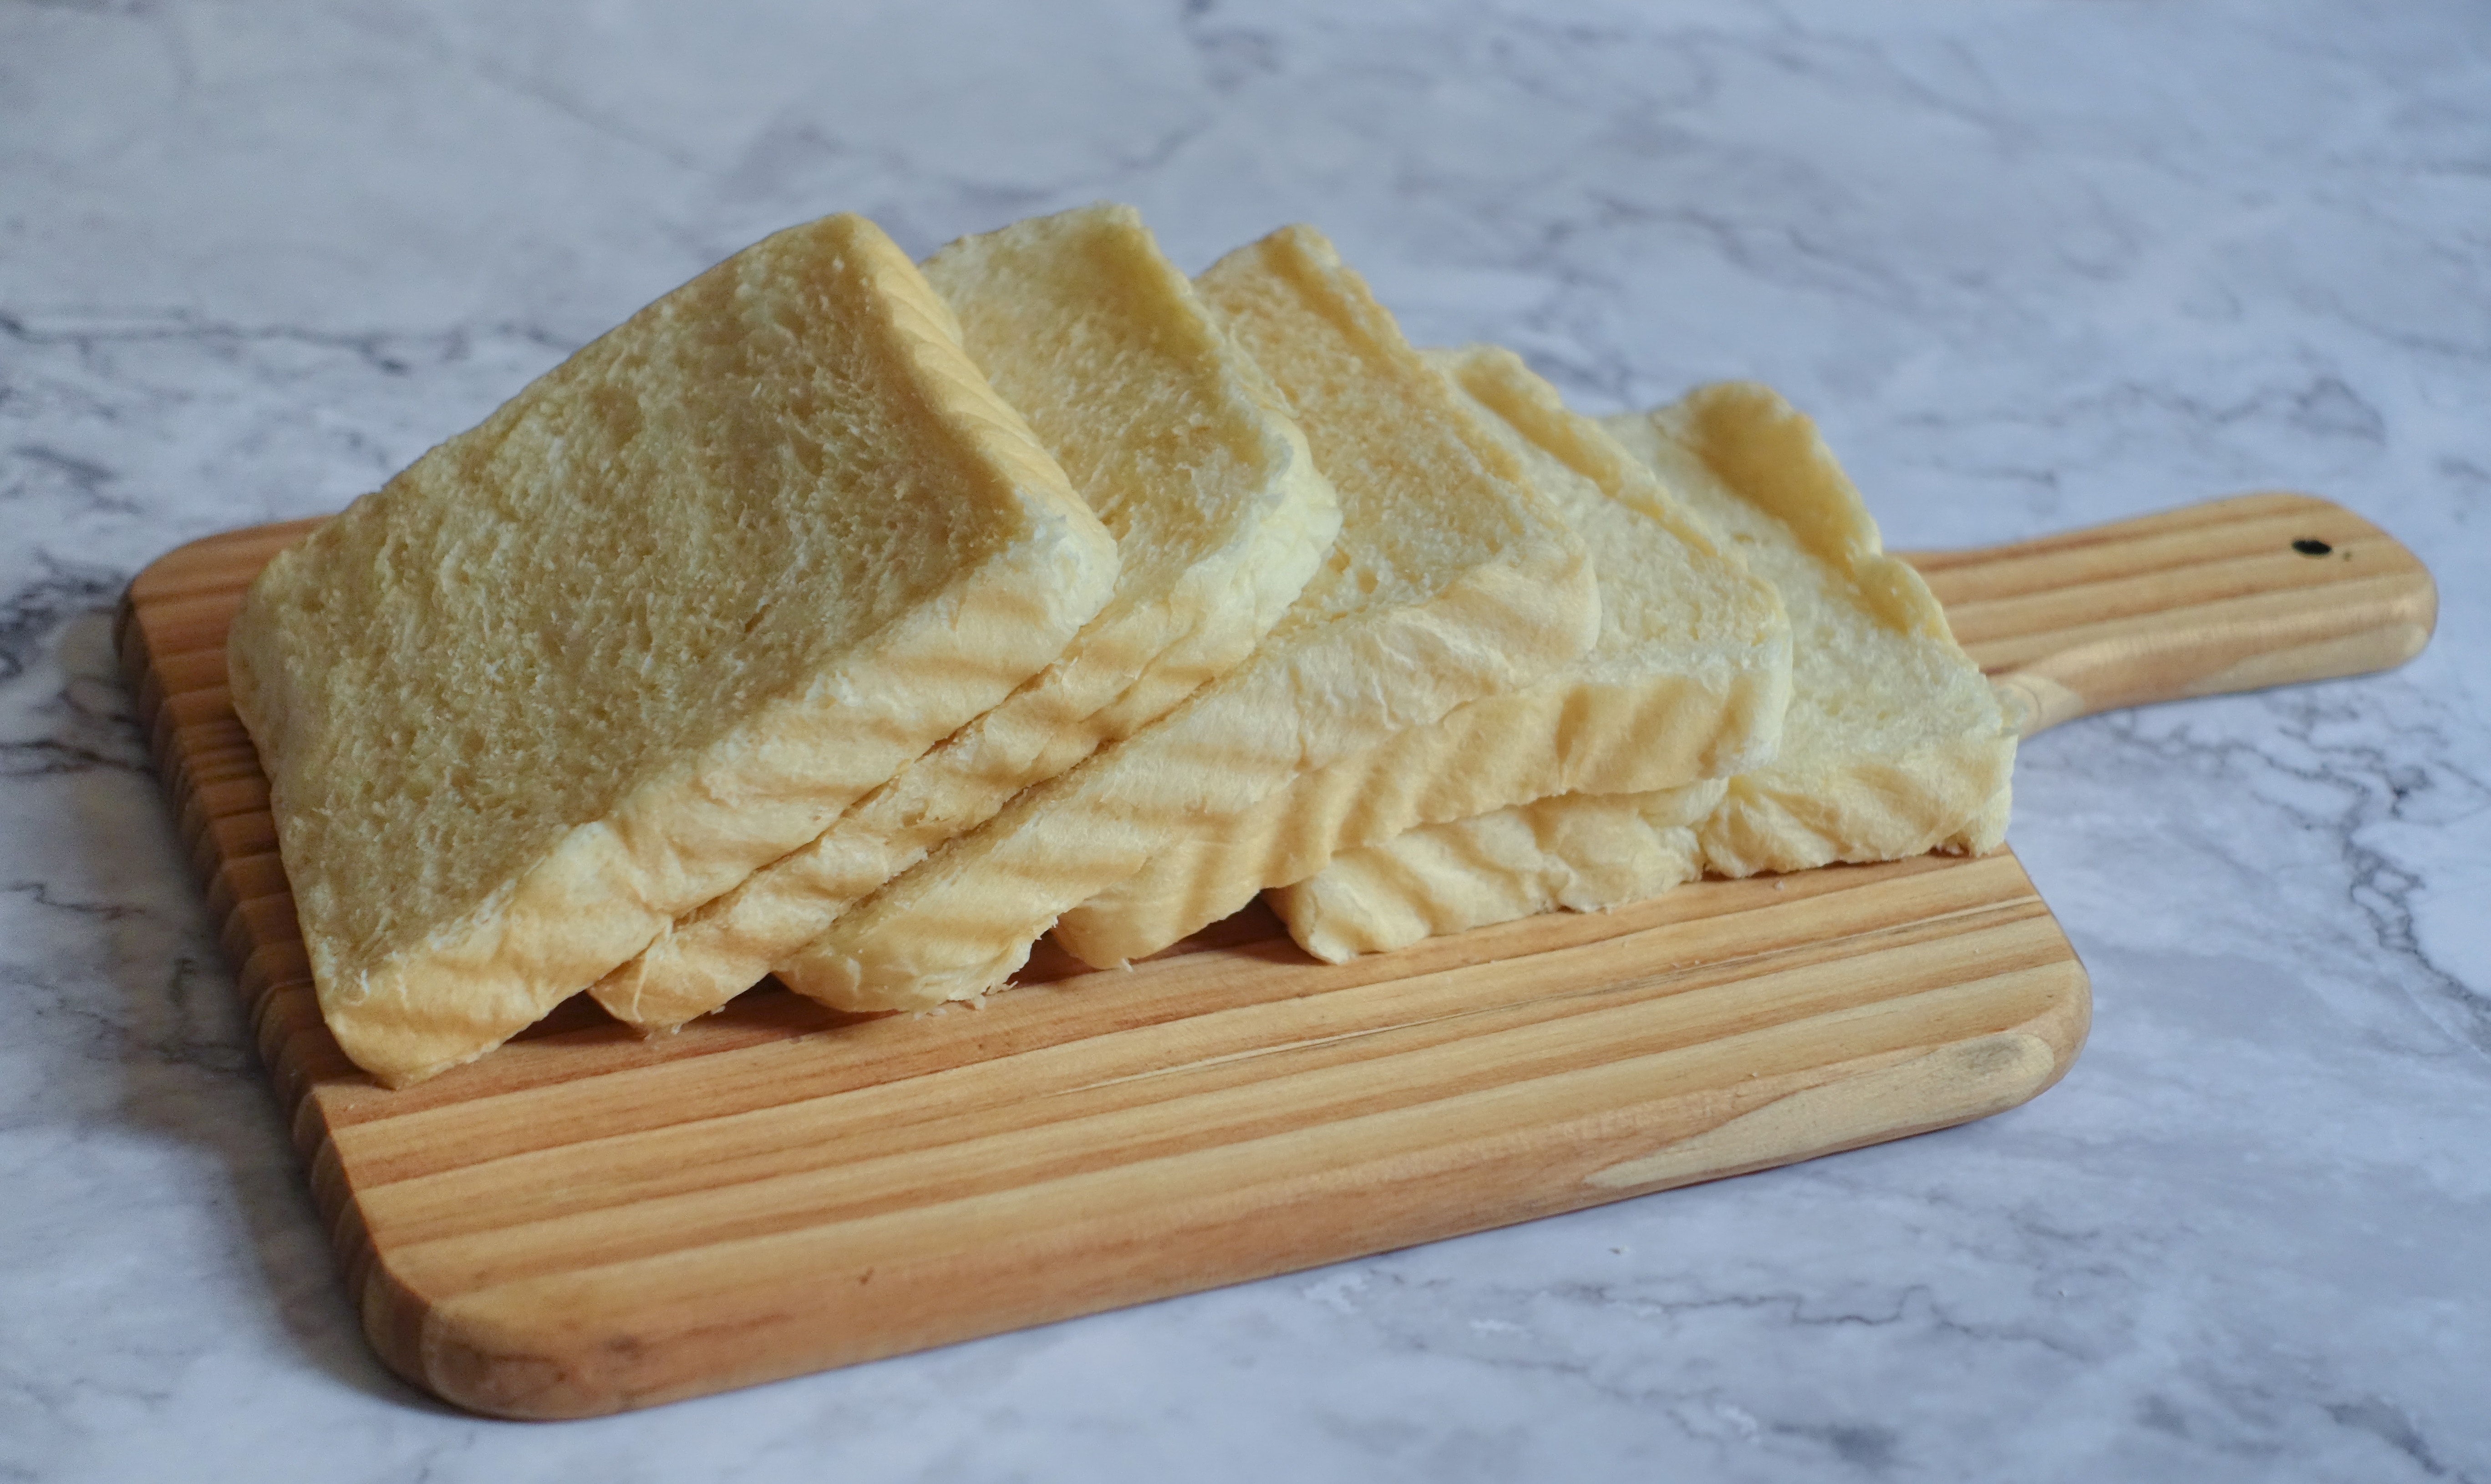
food, dish, cuisine, ingredient, baked goods, cutting board